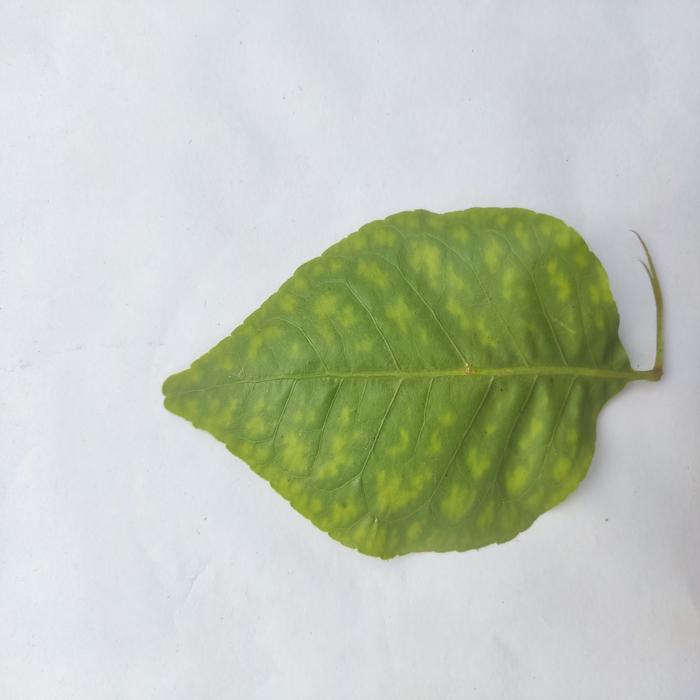
Crop: Aegle Marmelos
Leaf condition: Leaf_Spot